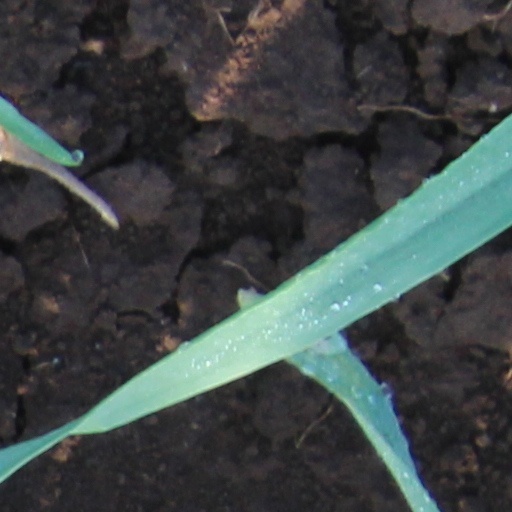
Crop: wheat